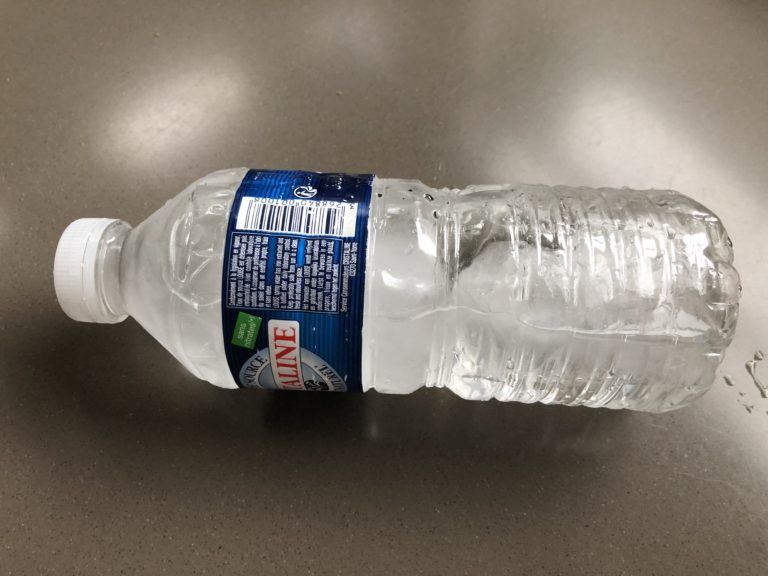
Label: plastic